Canada–United States relations

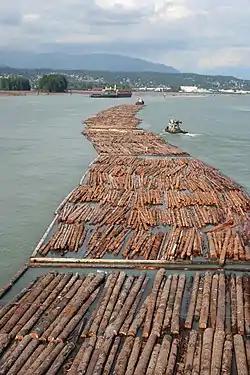
Timber being floated along the Fraser River in Vancouver. Trade disputes over softwood lumber exist between the two countries.

Following the victory of Donald Trump in the 2016 U.S. presidential election, Trudeau congratulated him and invited him to visit Canada at the "earliest opportunity". Prime Minister Trudeau and President Trump formally met for the first time at the White House on February 13, 2017, nearly a month after Trump was sworn into the office. Trump has ruffled relations with Canada with tariffs on softwood lumber. Diafiltered Milk was brought up by Trump as an area that needed negotiating.